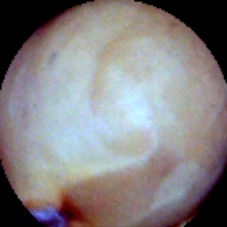
Label: Intact